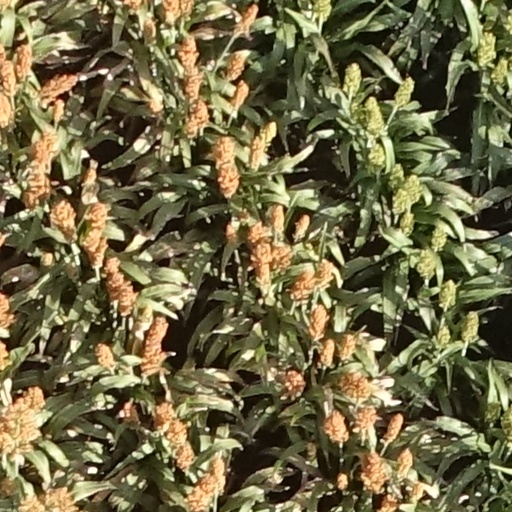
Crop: sorghum